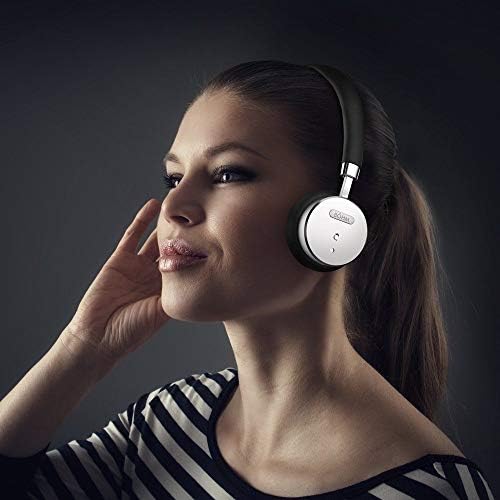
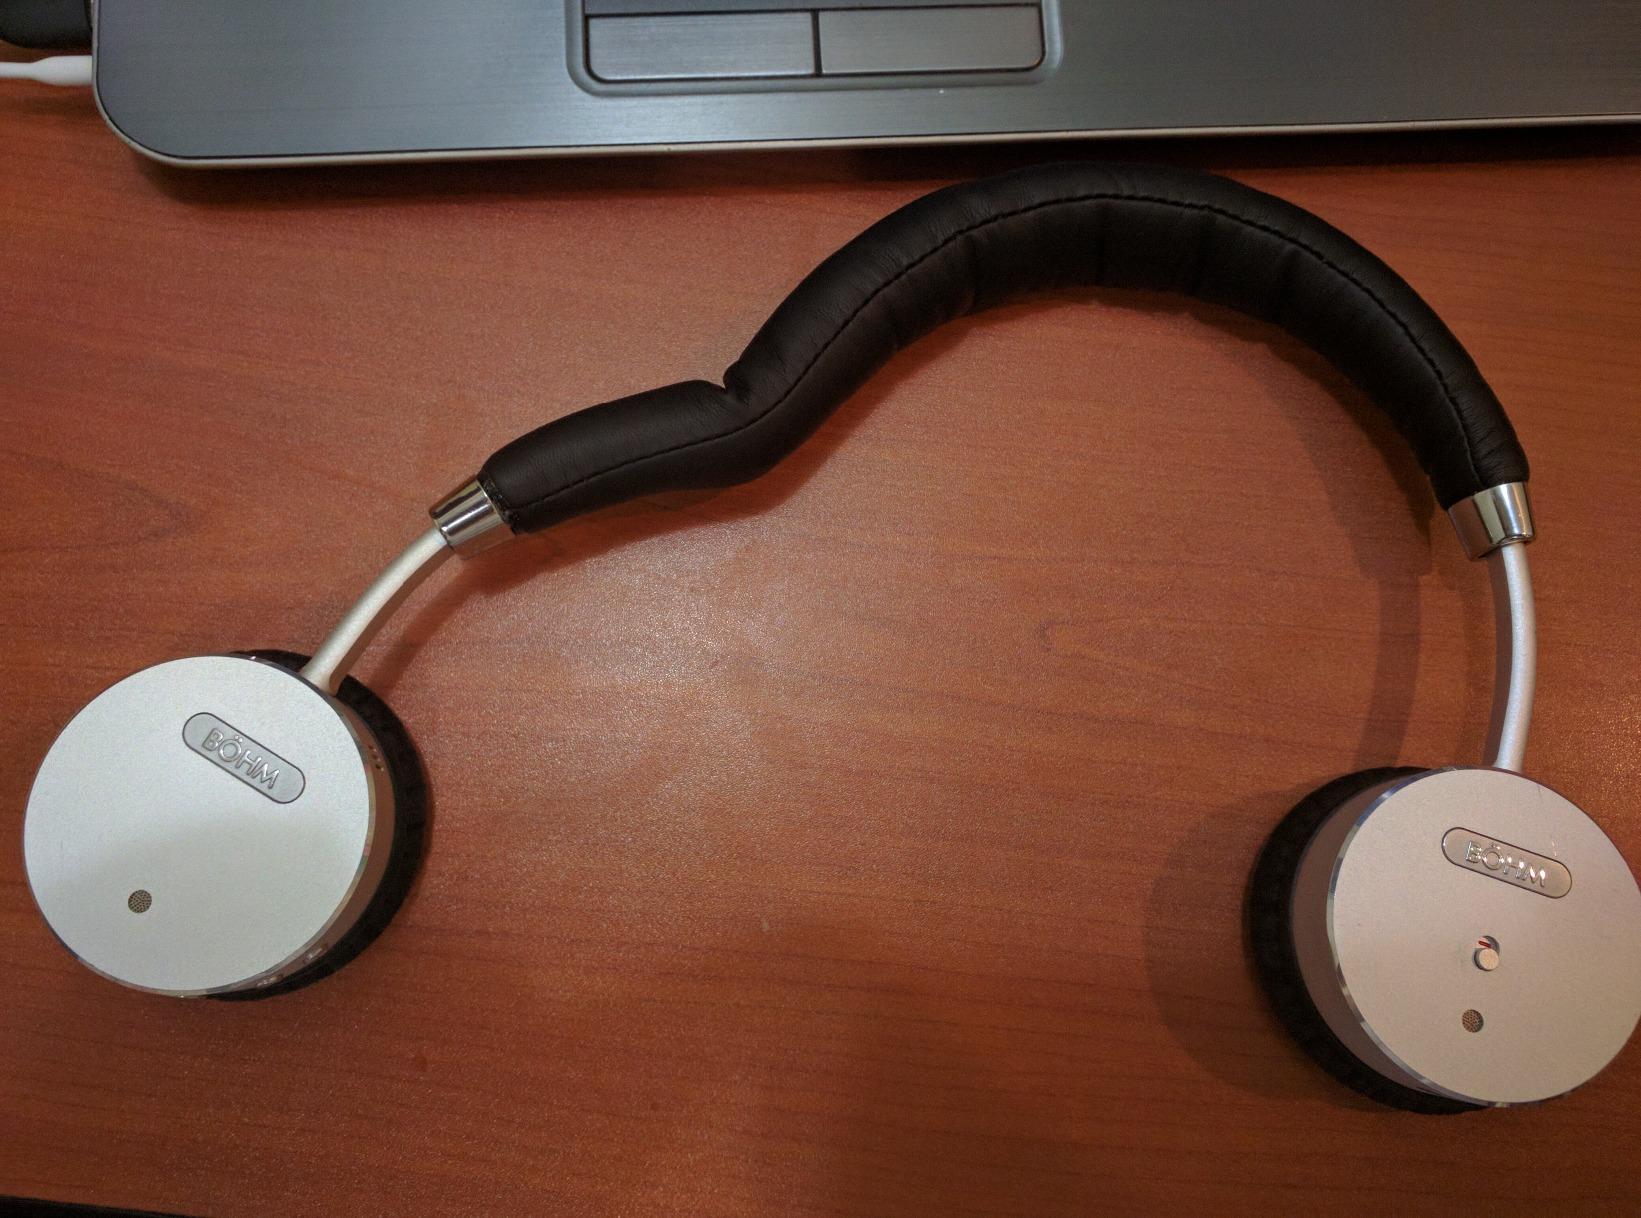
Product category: headphones
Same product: yes